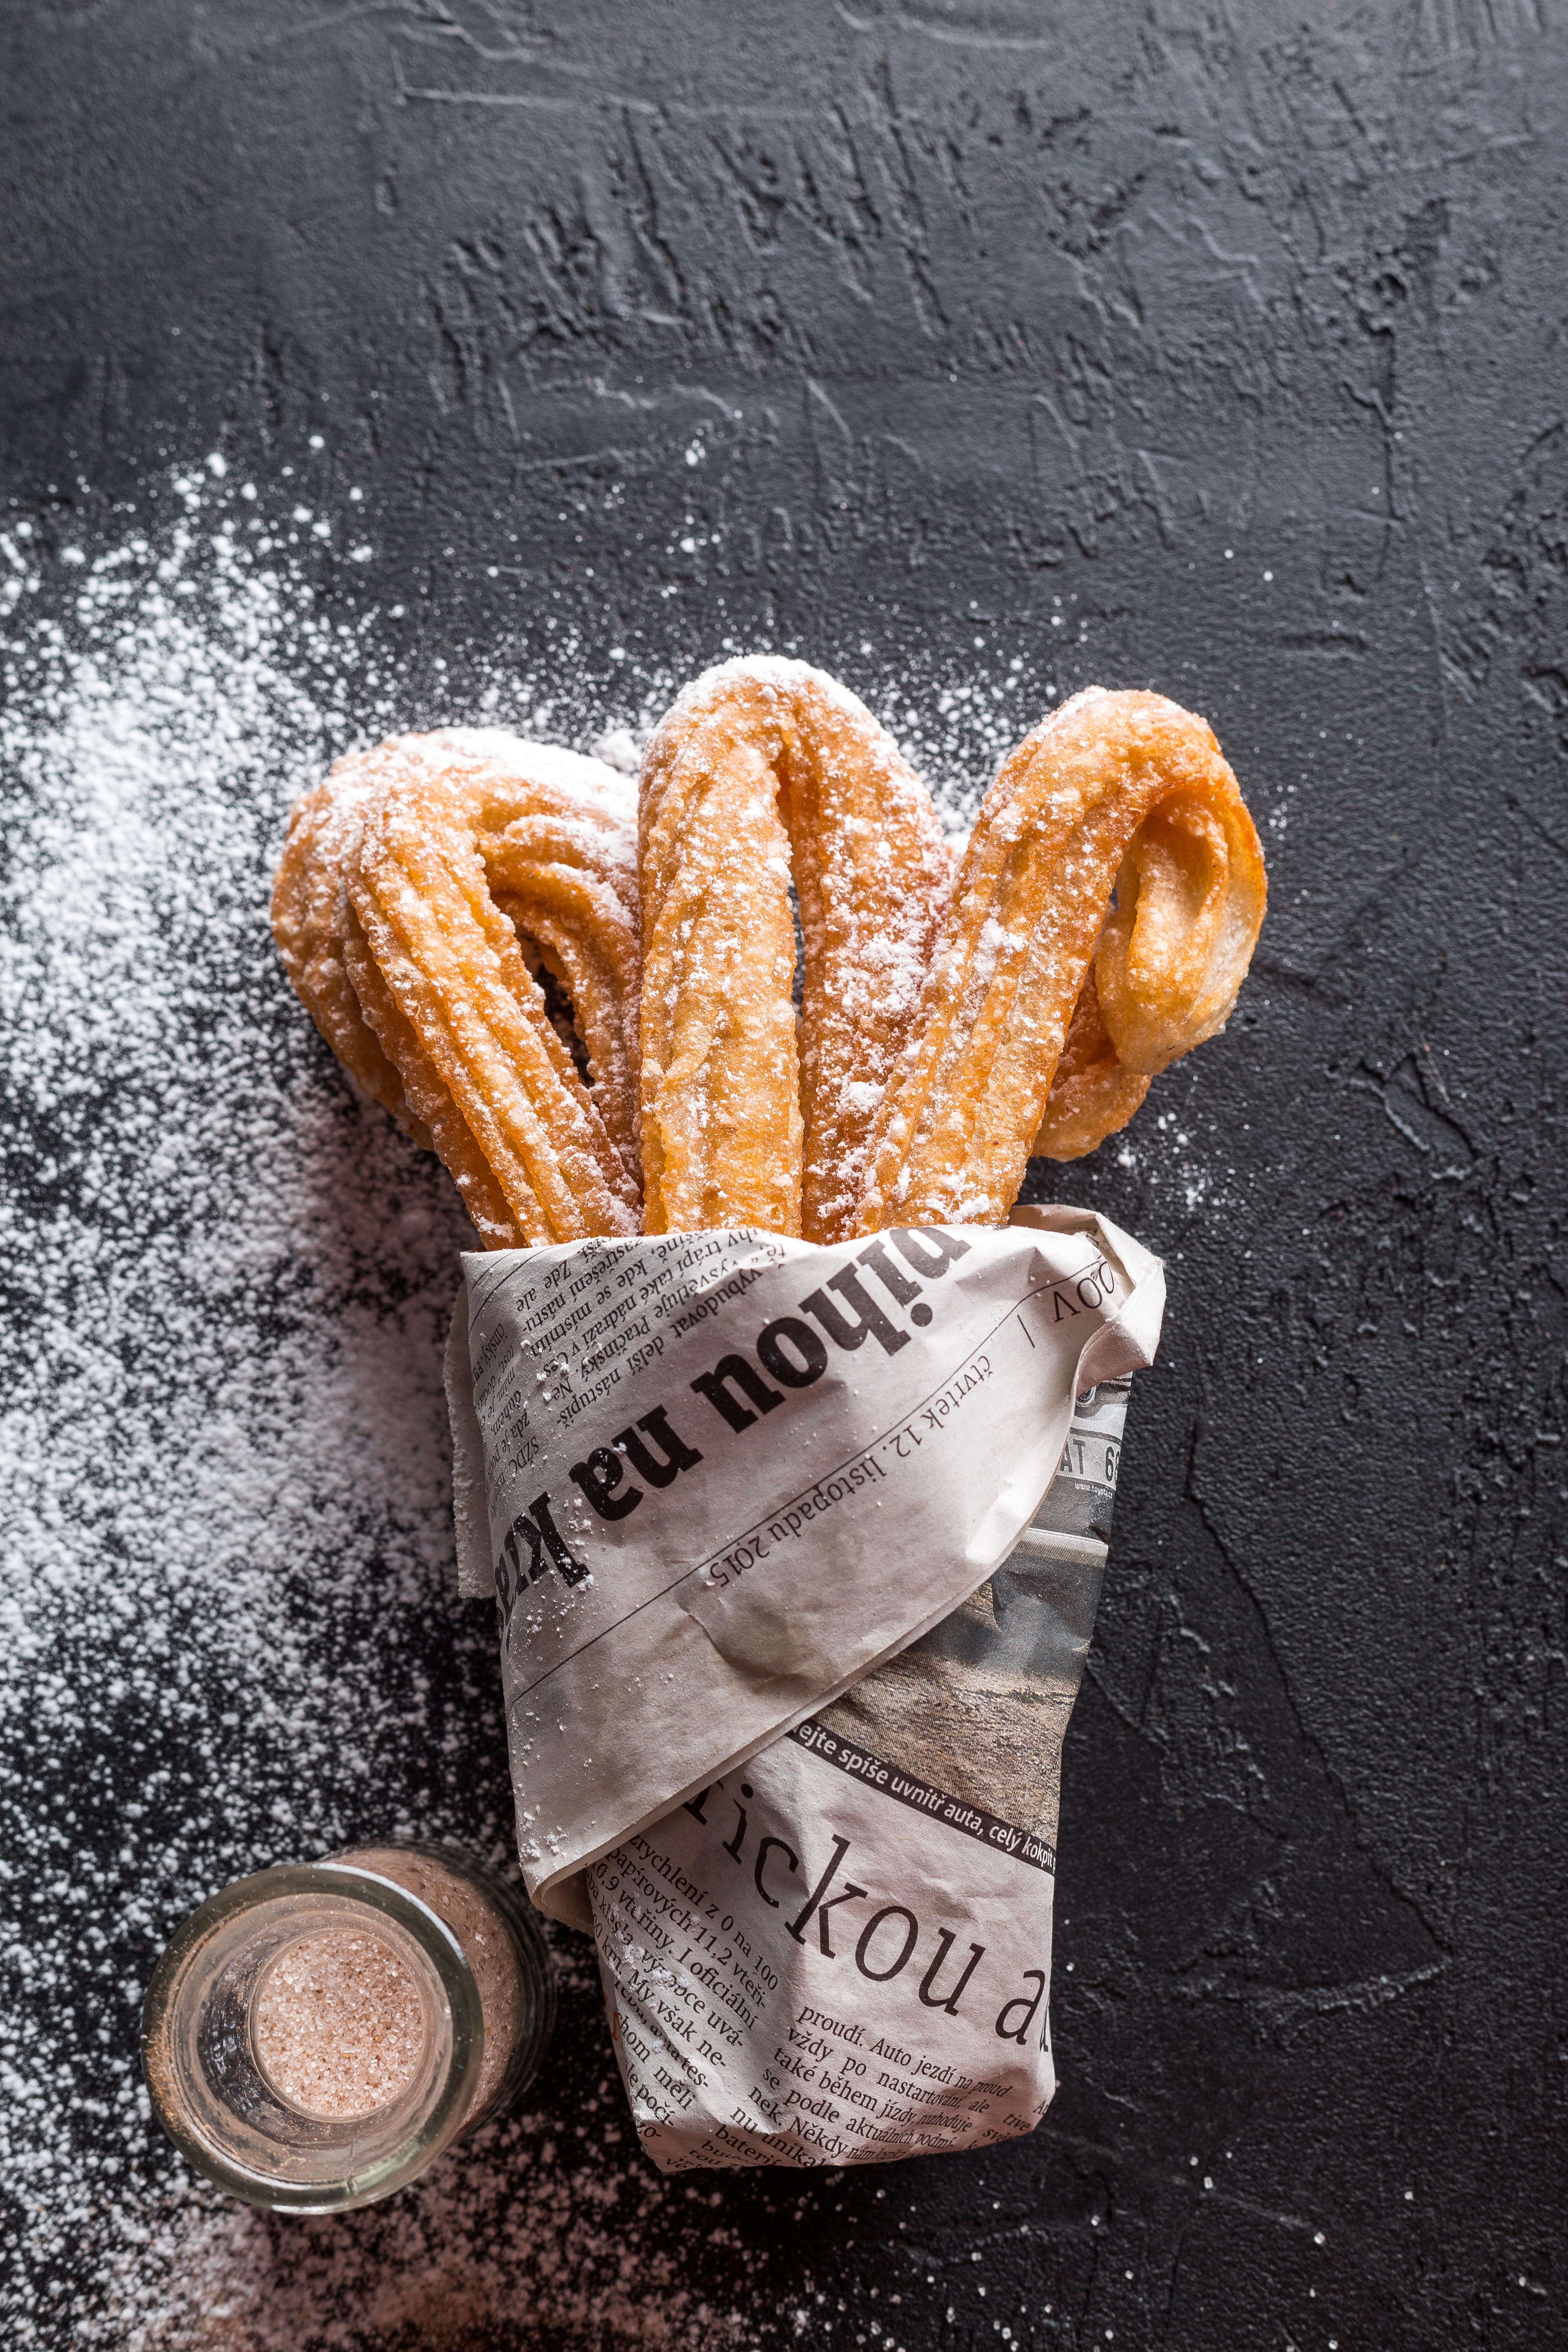
coffee, sweet, dish, food, cooking, kitchen, recipe, breakfast, baking, dessert, fast food, delicious, bake, cookies, illustration, sweets, nutrition, oven, confectionery, baked goods, flavor, appetizer, churros, snack food